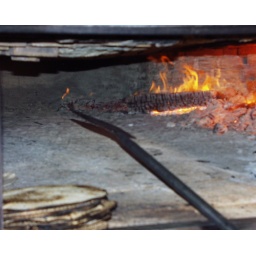
The black pole scoops the finished matzah's out. Notice the Matzahs by the door on the lower left